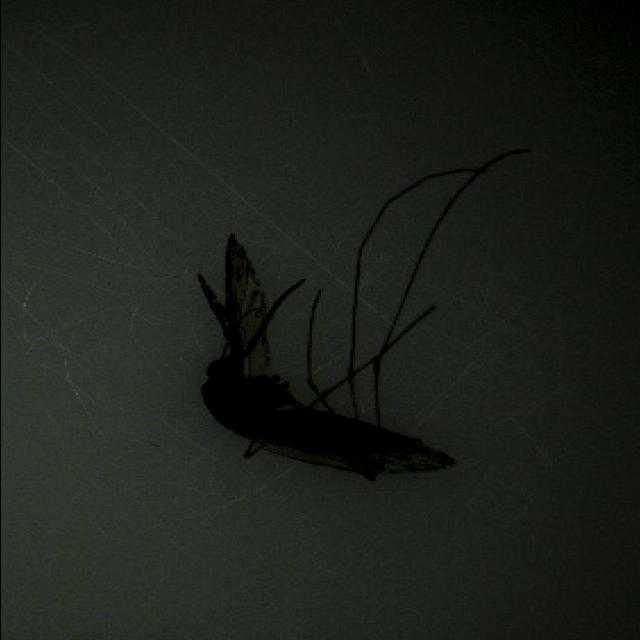
Species: anopheles_sinensis